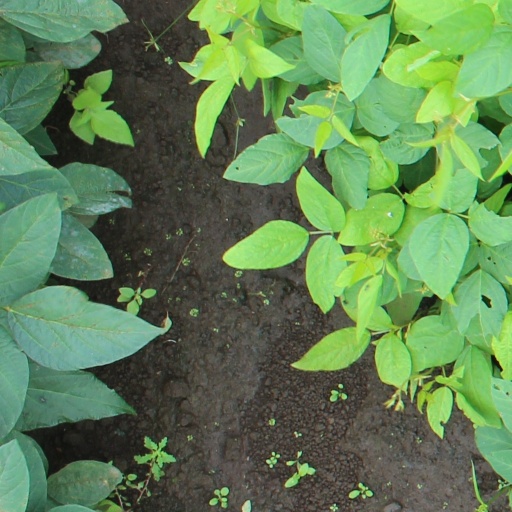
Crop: soybean